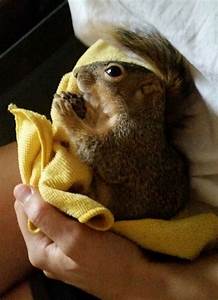
Label: squirrel